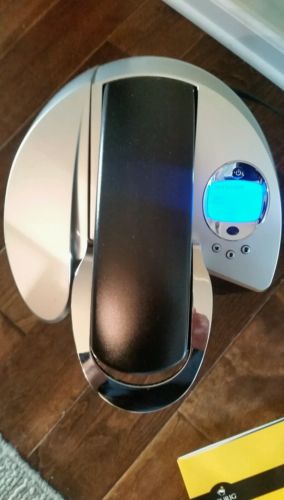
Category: coffee maker